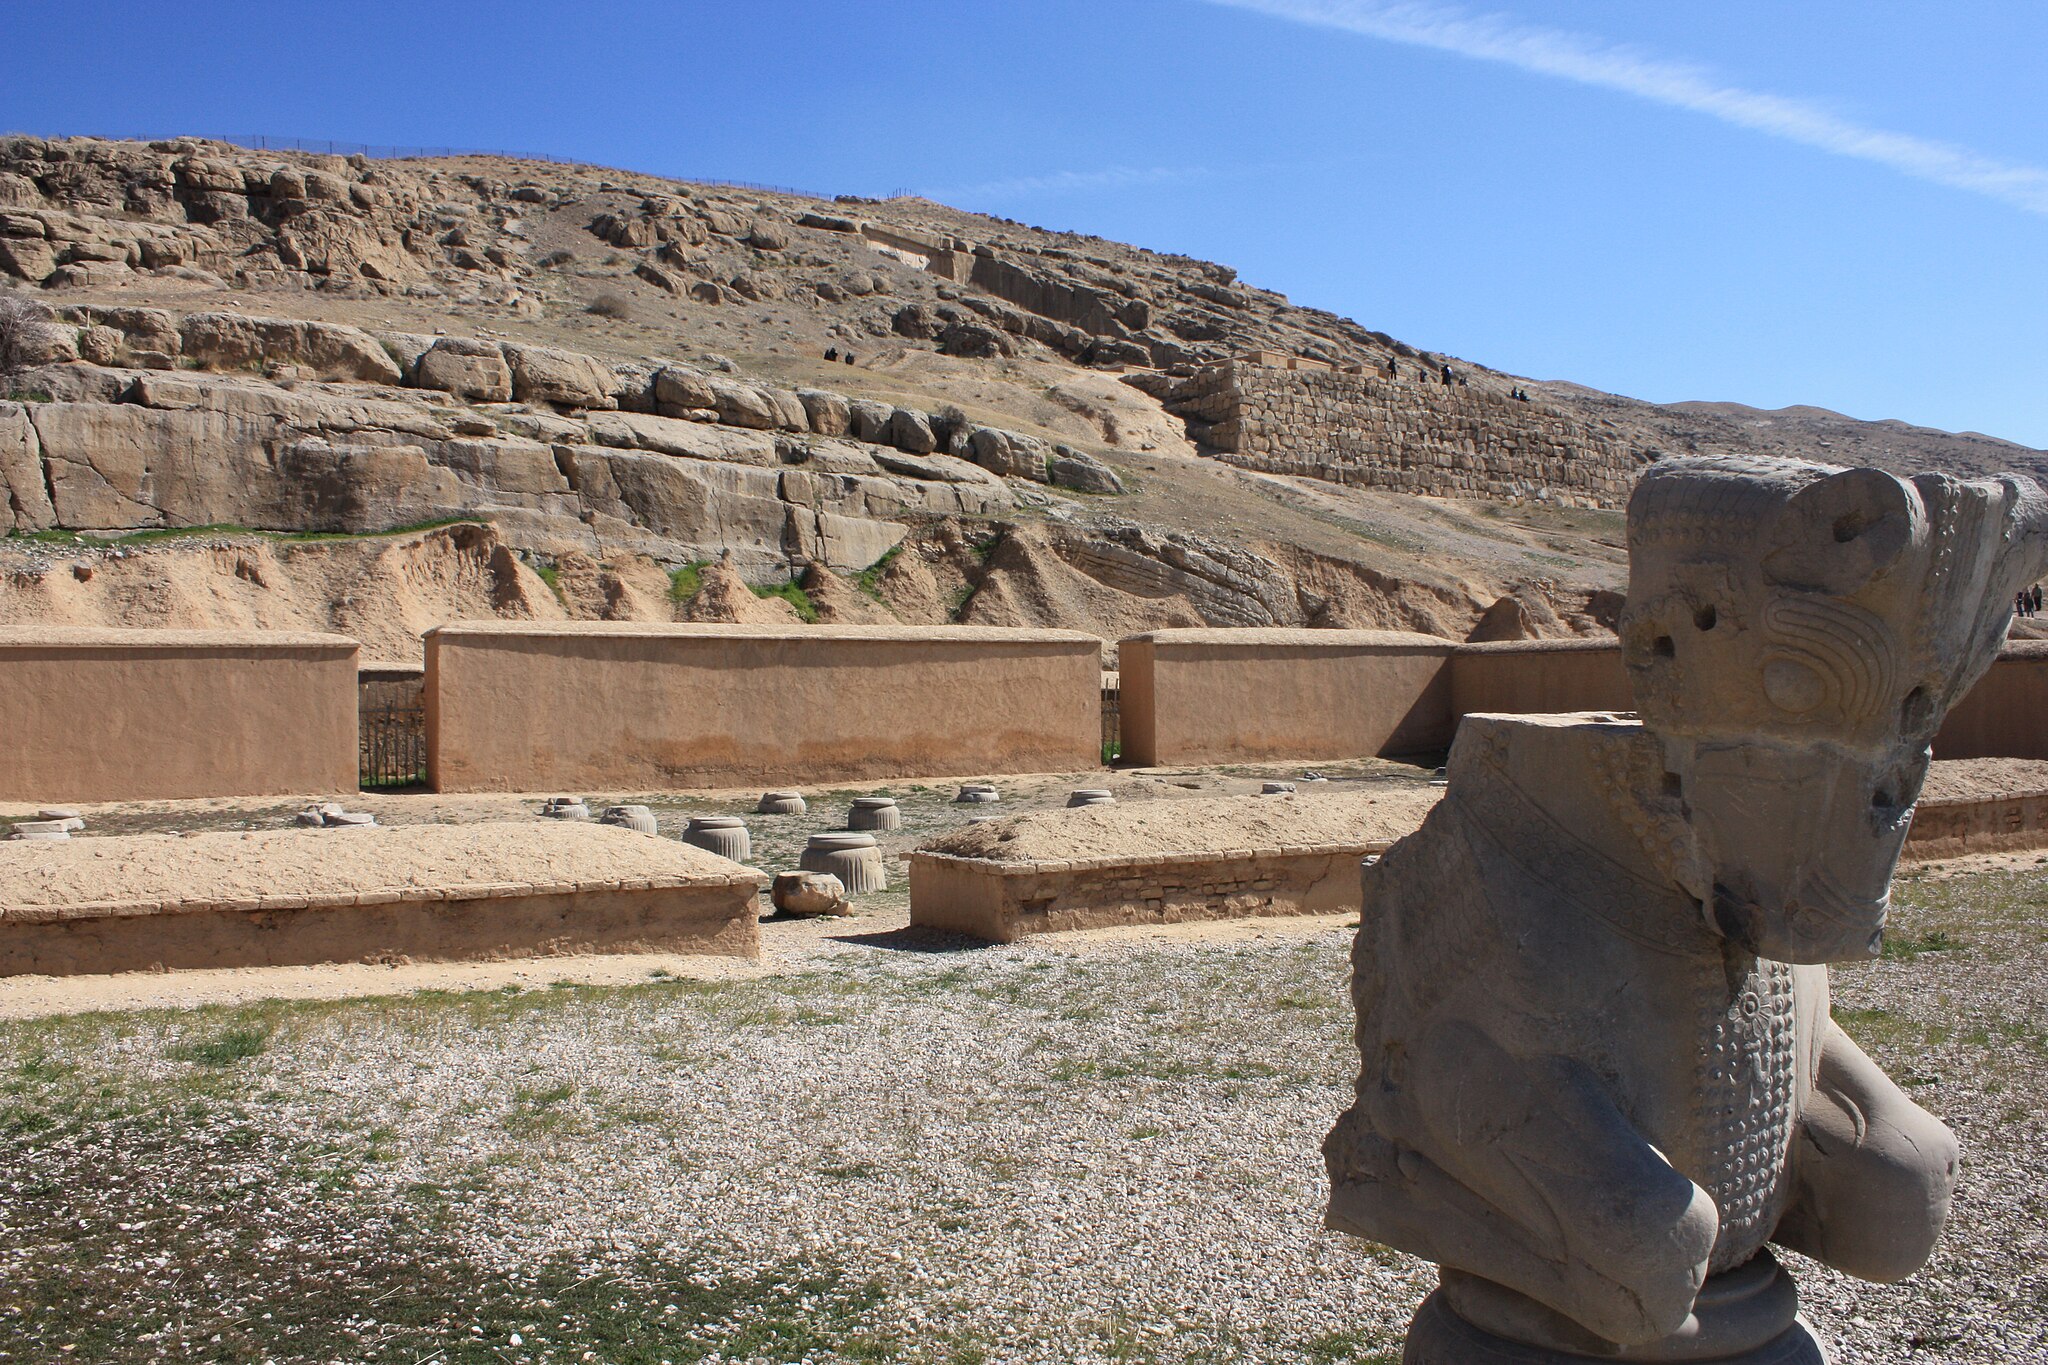
Title: Takhtejamshdi44
Description: Persepolis in Shiraz
Date: 2009-03-13
Categories: GFDL, Taken with Canon EOS 450D, License migration redundant, Self-published work, Bull capitals in Persepolis, 2009 in Persepolis